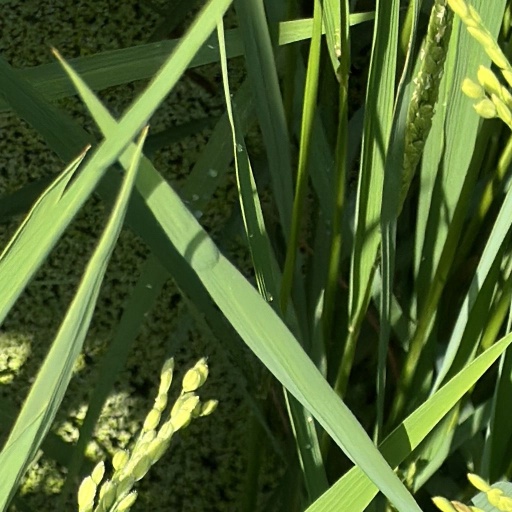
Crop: rice